Roman Rota

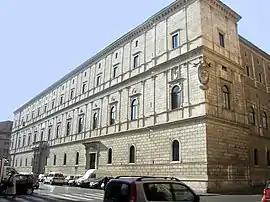
Façade of the Palazzo della Cancelleria in Rome

The Rota's official records begin in 1171. Until the Risorgimento and the loss of the Papal States in 1870, the Rota was a civil tribunal and its judgements had the status of law in the Papal States.